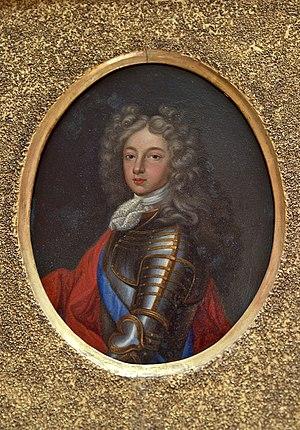
Petit portrait en armure du jeune Philippe, duc d'Anjou, petit fils de Louis XIV, avant qu'il ne soit choisi comme Philippe V, roi d'Espagne